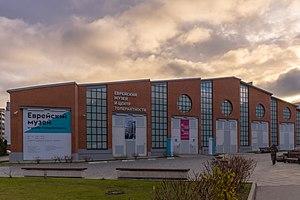
L’histoire des Juifs en Russie remonte aux premiers siècles avant l’ère commune et se poursuit jusqu’à ce jour dans les divers territoires historiques de cette aire culturelle : Scythie, Khazarie, Rous' de Kiev, Doros, Gazarie, Caucase, états de la Horde d'or, principautés ruthènes-russes et de Tmoutarakan, khanats de Crimée, de Hadjitarkhan ou de Kazan, Empire russe, Union soviétique et États issus de celle-ci.